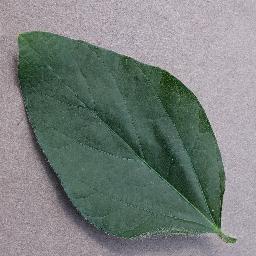
Label: Soybean___healthy